Second Herat War

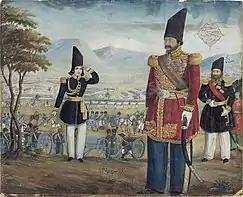
Ardeshir Mirza and Solayman Khan Saham al-Dowleh review the reformed Persian troops by Abu'l Hassan Ghaffari (1851).

A major problem faced by the Persian army was the lack of discipline and an illiteracy of military operations by the Qajar troops. Rampant corruption was infamous among the ranks of Persia's military at the time and despite countless reforms, the dynasty was not able to produce a dependable rank and file. Najmi states that during the campaign, various regiments would compete with one another, often disobeying commands for the glory of breaking through Herat's defenses. These inefficiencies slowed the siege's progress. Standish lists other factors that contributed to the stagnation, including an accidental explosion of the Qajar army's ammunition depots. Given these shortcomings, Hesam o-Saltaneh made little headway against Isa Khan in Herat. After several months, the siege on Herat remained stagnant. The Shah was growing increasingly restless, but Chancellor Nuri convinced his highness of the arduous conditions Hesam o-Saltaneh dealt with on the front lines. Herat was famed for its resistance to Persian rule and capturing the city was considered a significant feat. The Chancellor agreed to dispatch Monsieur Boehler, with a contingent of reinforcements, to lead the squadron of army engineers in the siege. Alexandre Boehler was a French army engineer hired as a mathematics instructor at the Dar ul-Funun Polytechnic. Najmi states that the contingent of reinforcements reached the Prince's camp outside of Herat in six days. To motivate a breakthrough, the Shah threatened Hesam o-Saltaneh with a criminal charge and the personal reimbursement of the expeditionary budget if Herat did not fall within a certain number of days. The Persians also had to deal with bands of Turkmen and Jamshidi tribesmen seizing supplies. In May 1856 the main supply of the Persian ammunition accidentally blew up, killing over 300 men. Between the start of the siege and the final breakthrough into the citadel of Herat, the Qajar administration in Tehran dispatched several divisions of reinforcements to join Hesam ol-Saltaneh's expeditionary force. Most of these reinforcements were composed of reformed Nezam Infantry regiments from Iran's north. Of note, the 7th Savadkuh Regiment was dispatched to Herat under Brigadier General Ali Khan Savadkuhi. Abbas Ali Khan, Reza Shah's father, had served as a Major and First Lieutenant of this regiment in the 1856 siege of Herat. Morad Ali Khan, Reza Shah's grandfather had served and died as part of the same regiment in the failed siege of Herat in 1848.